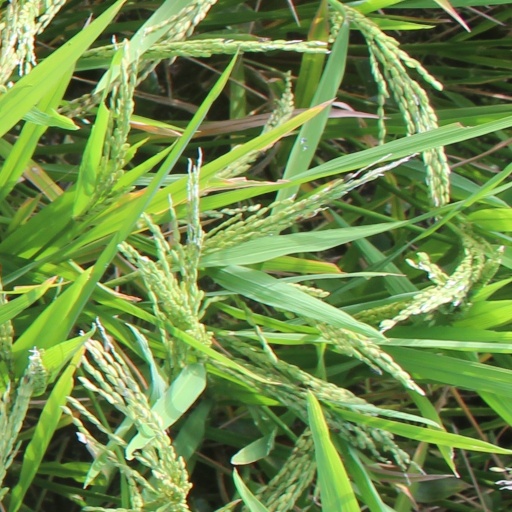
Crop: rice